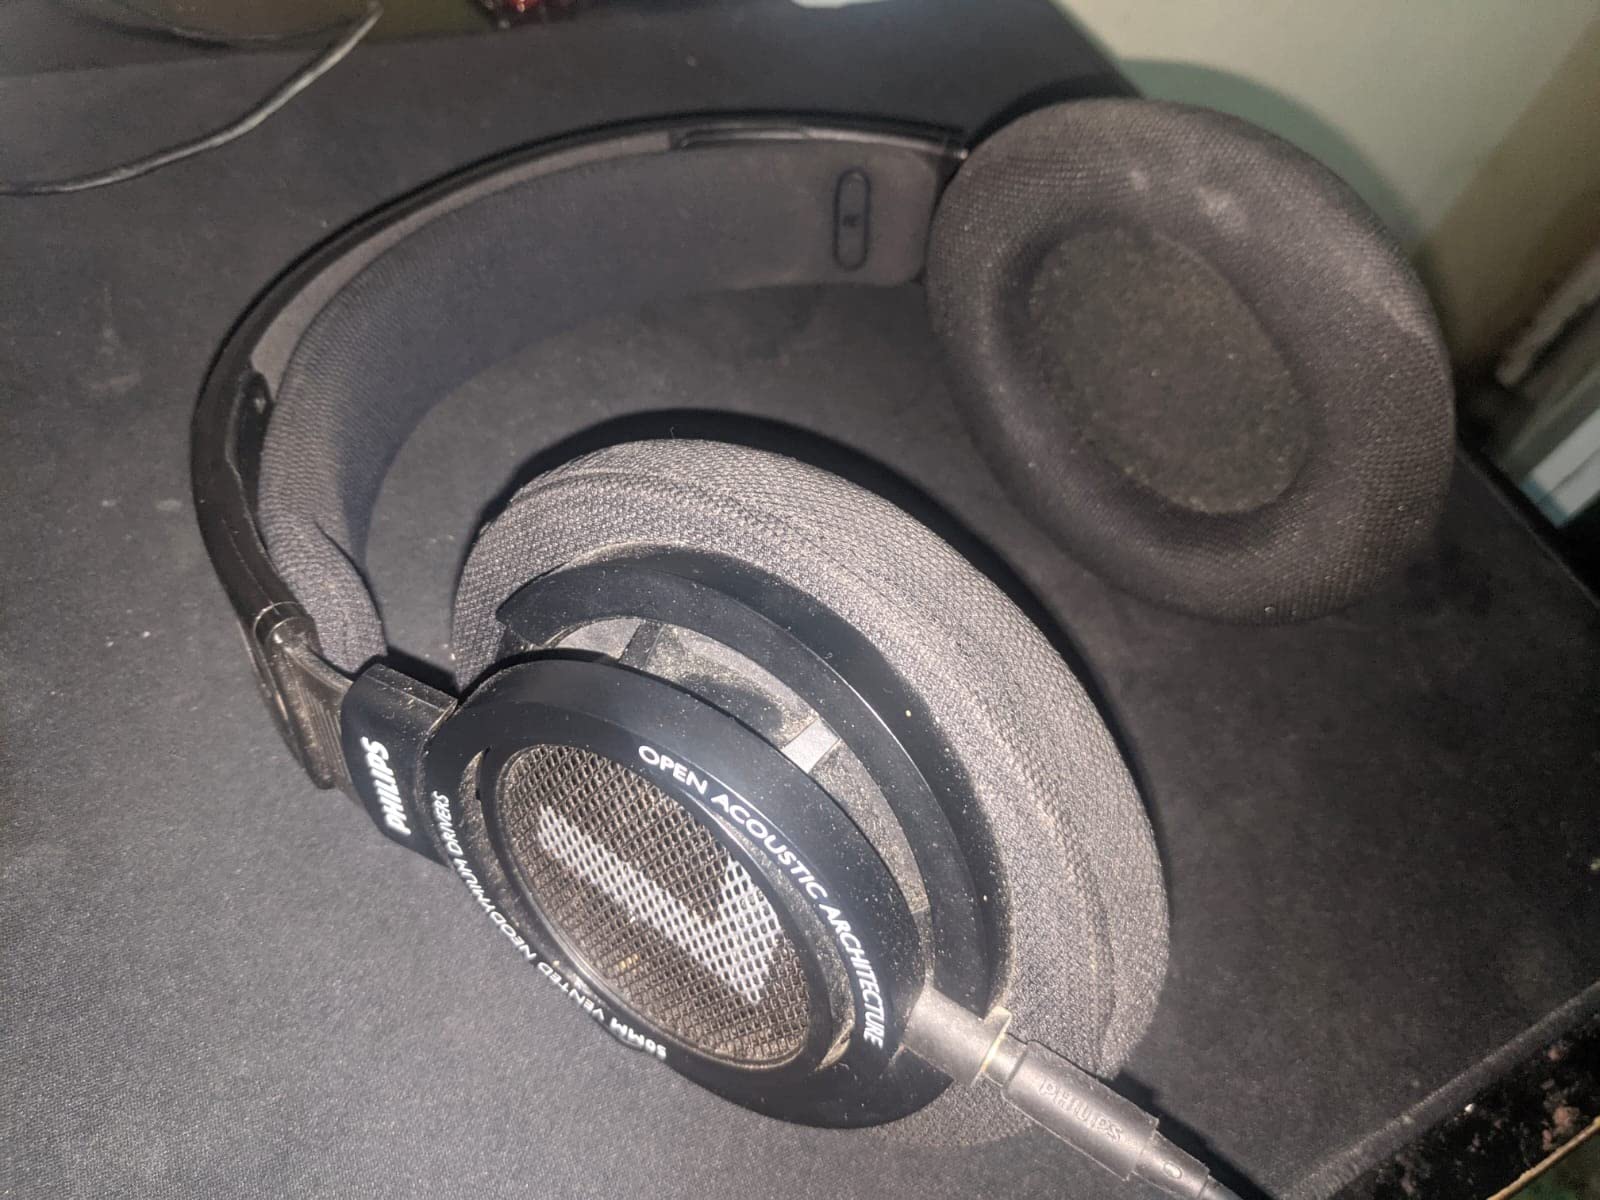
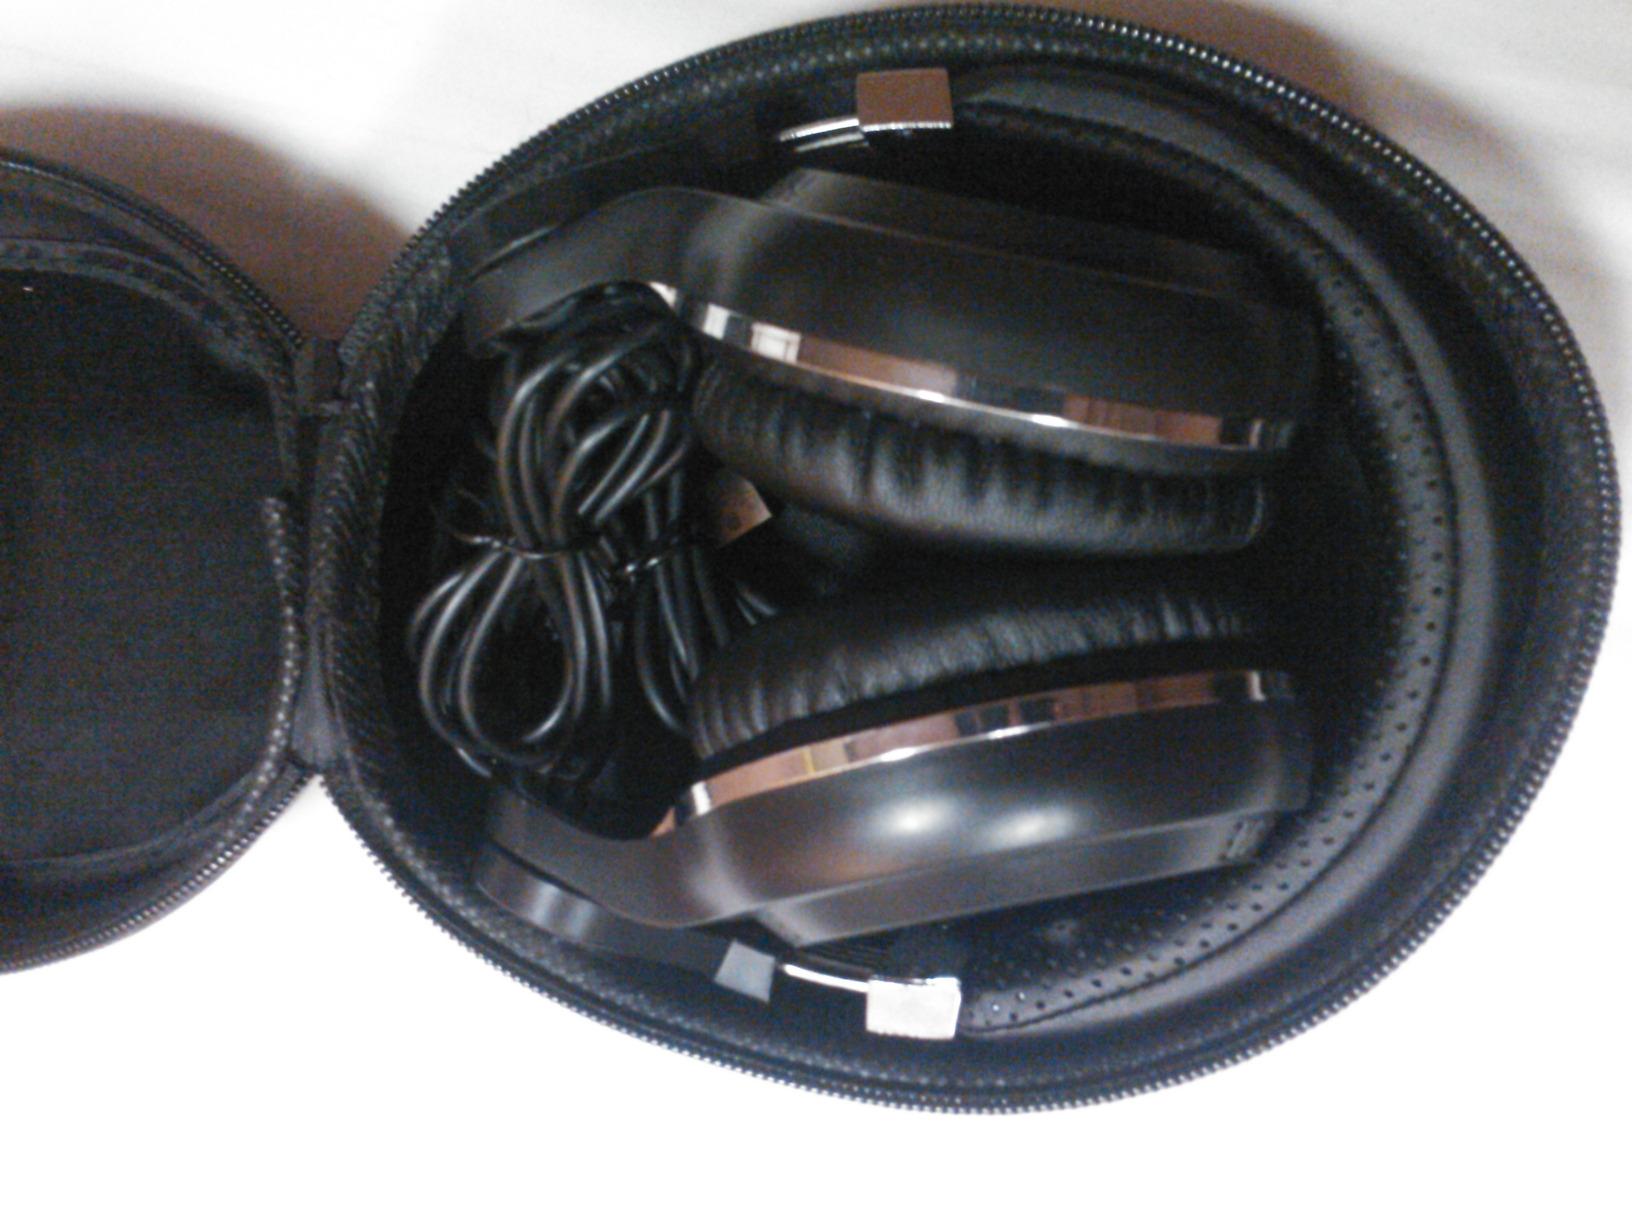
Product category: headphones
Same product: no